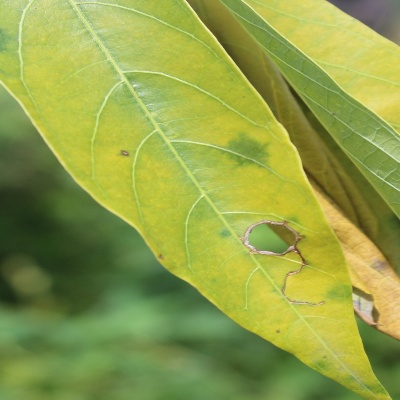
Crop: Cassava
Condition: bacterial blight